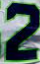
Number: 2